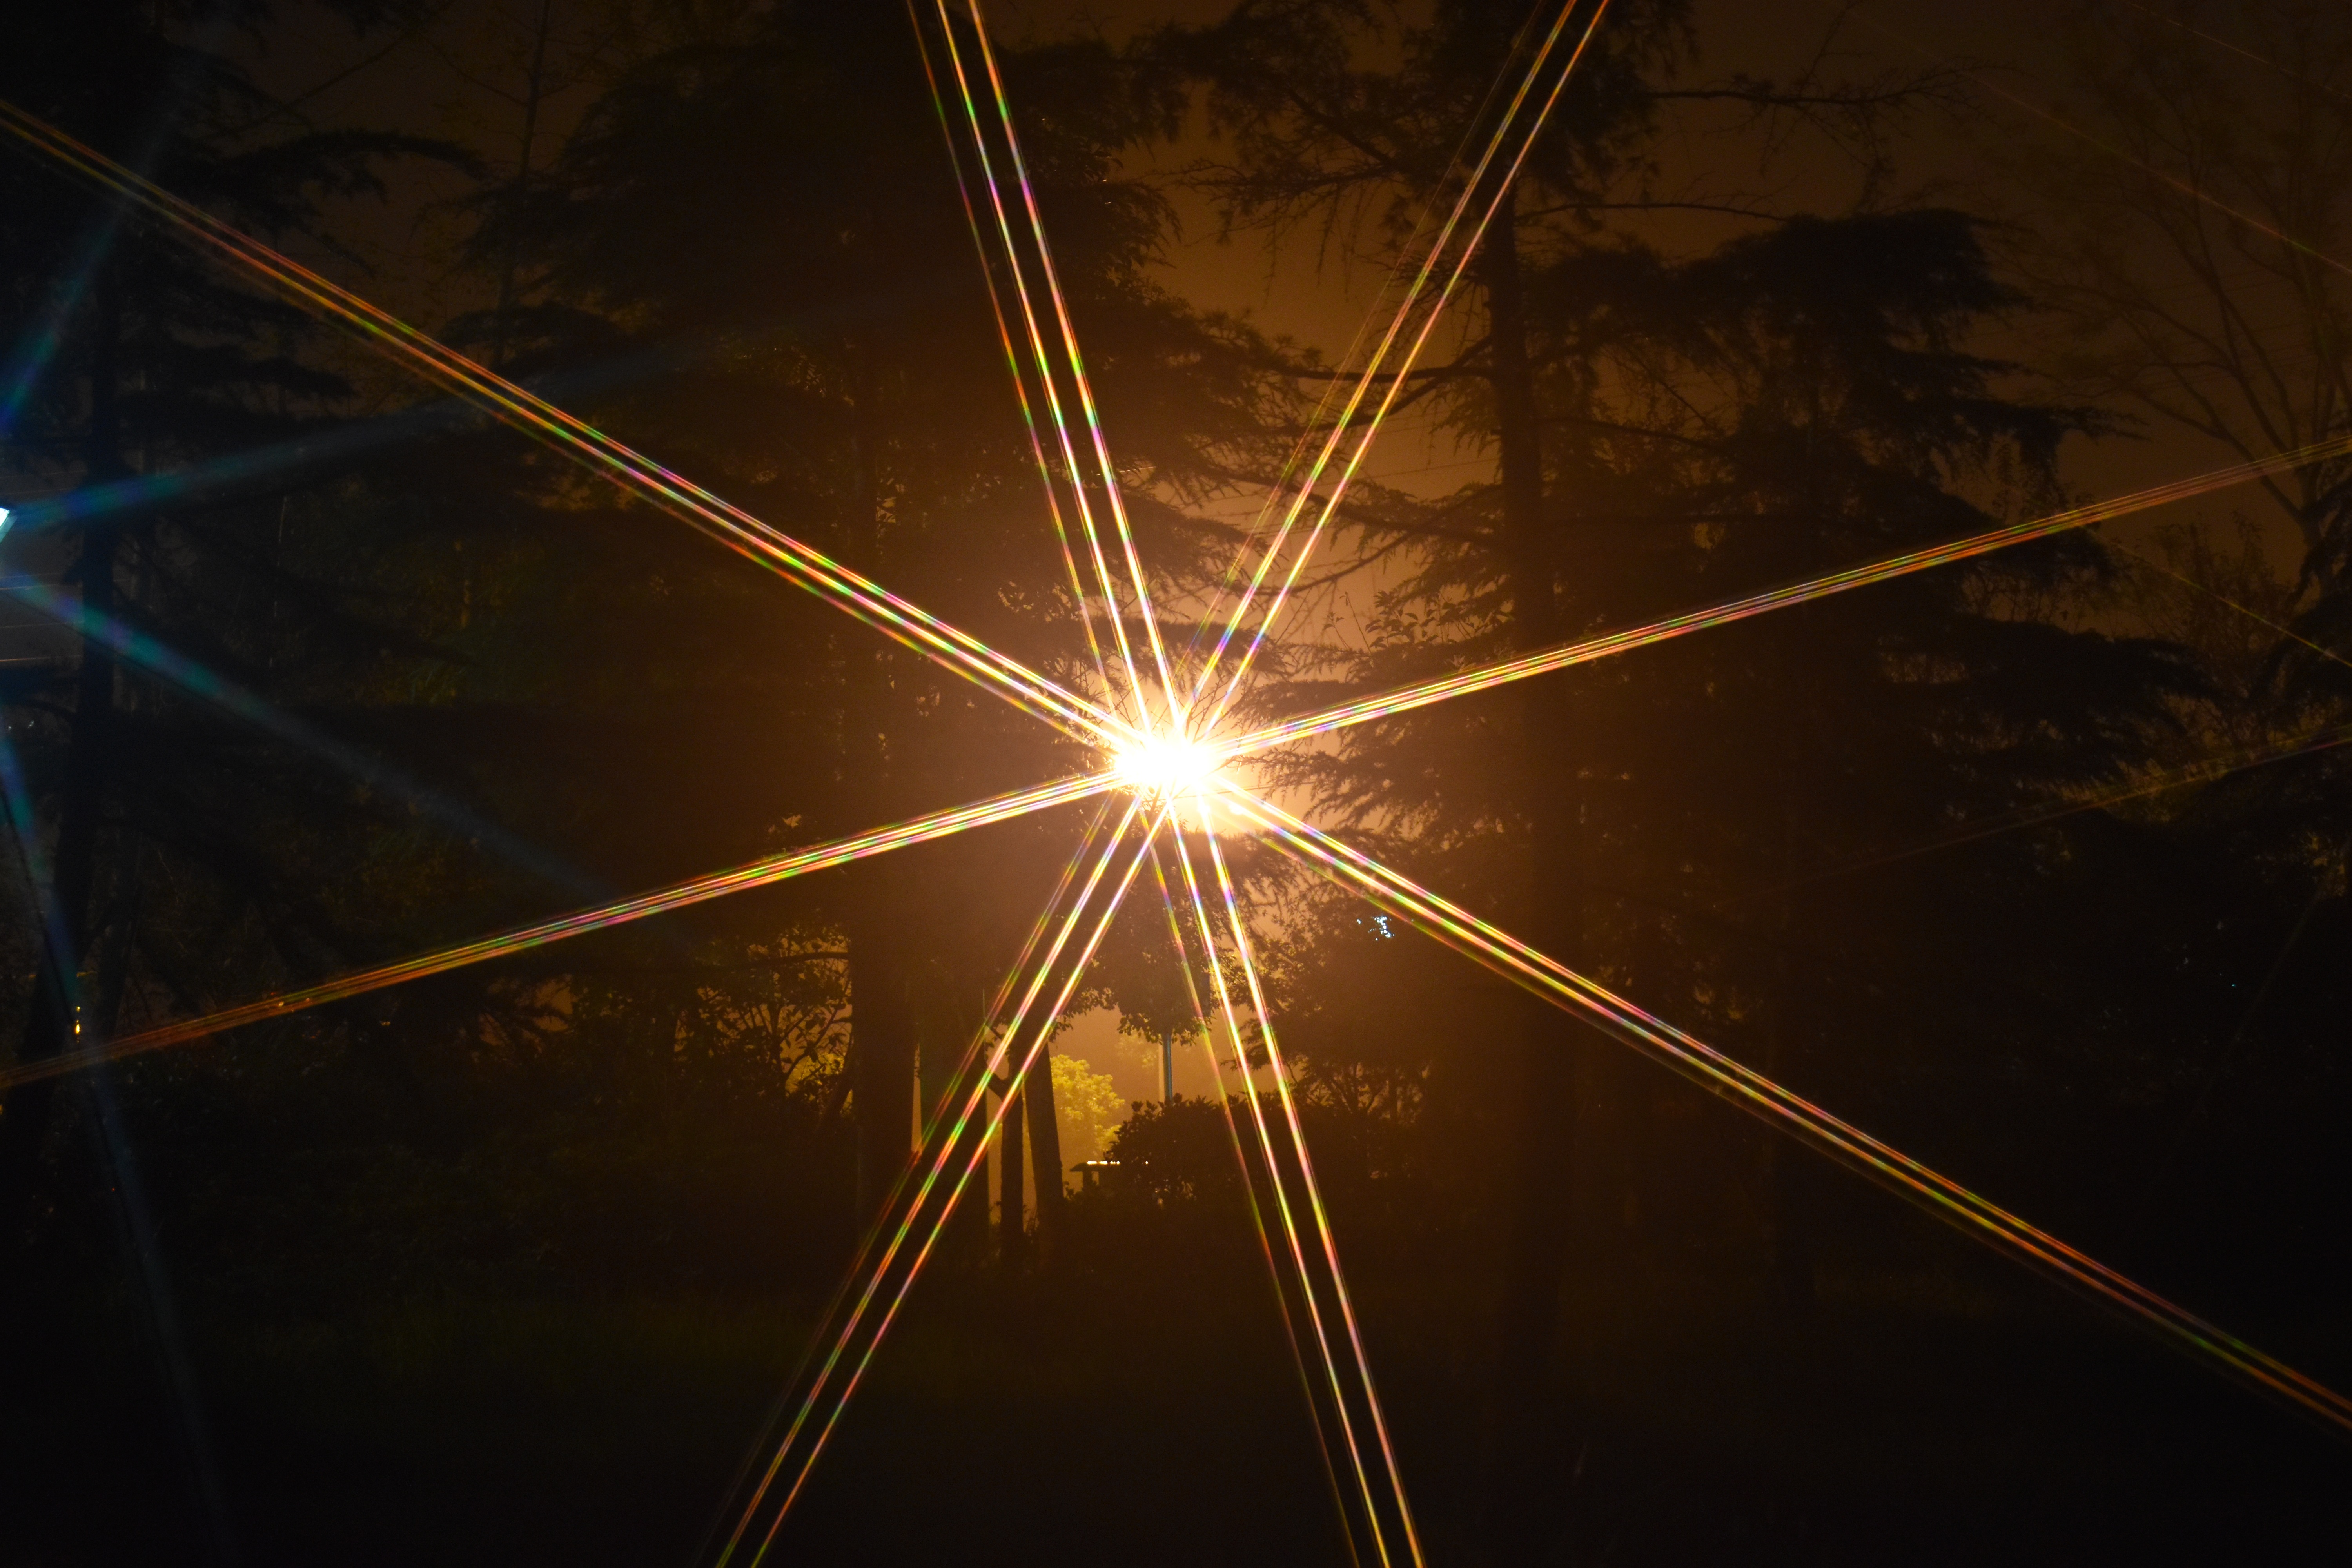
light, night, sunlight, star, line, reflection, darkness, lighting, circle, lens flare, symmetry, shape, astronomical object, atmosphere of earth